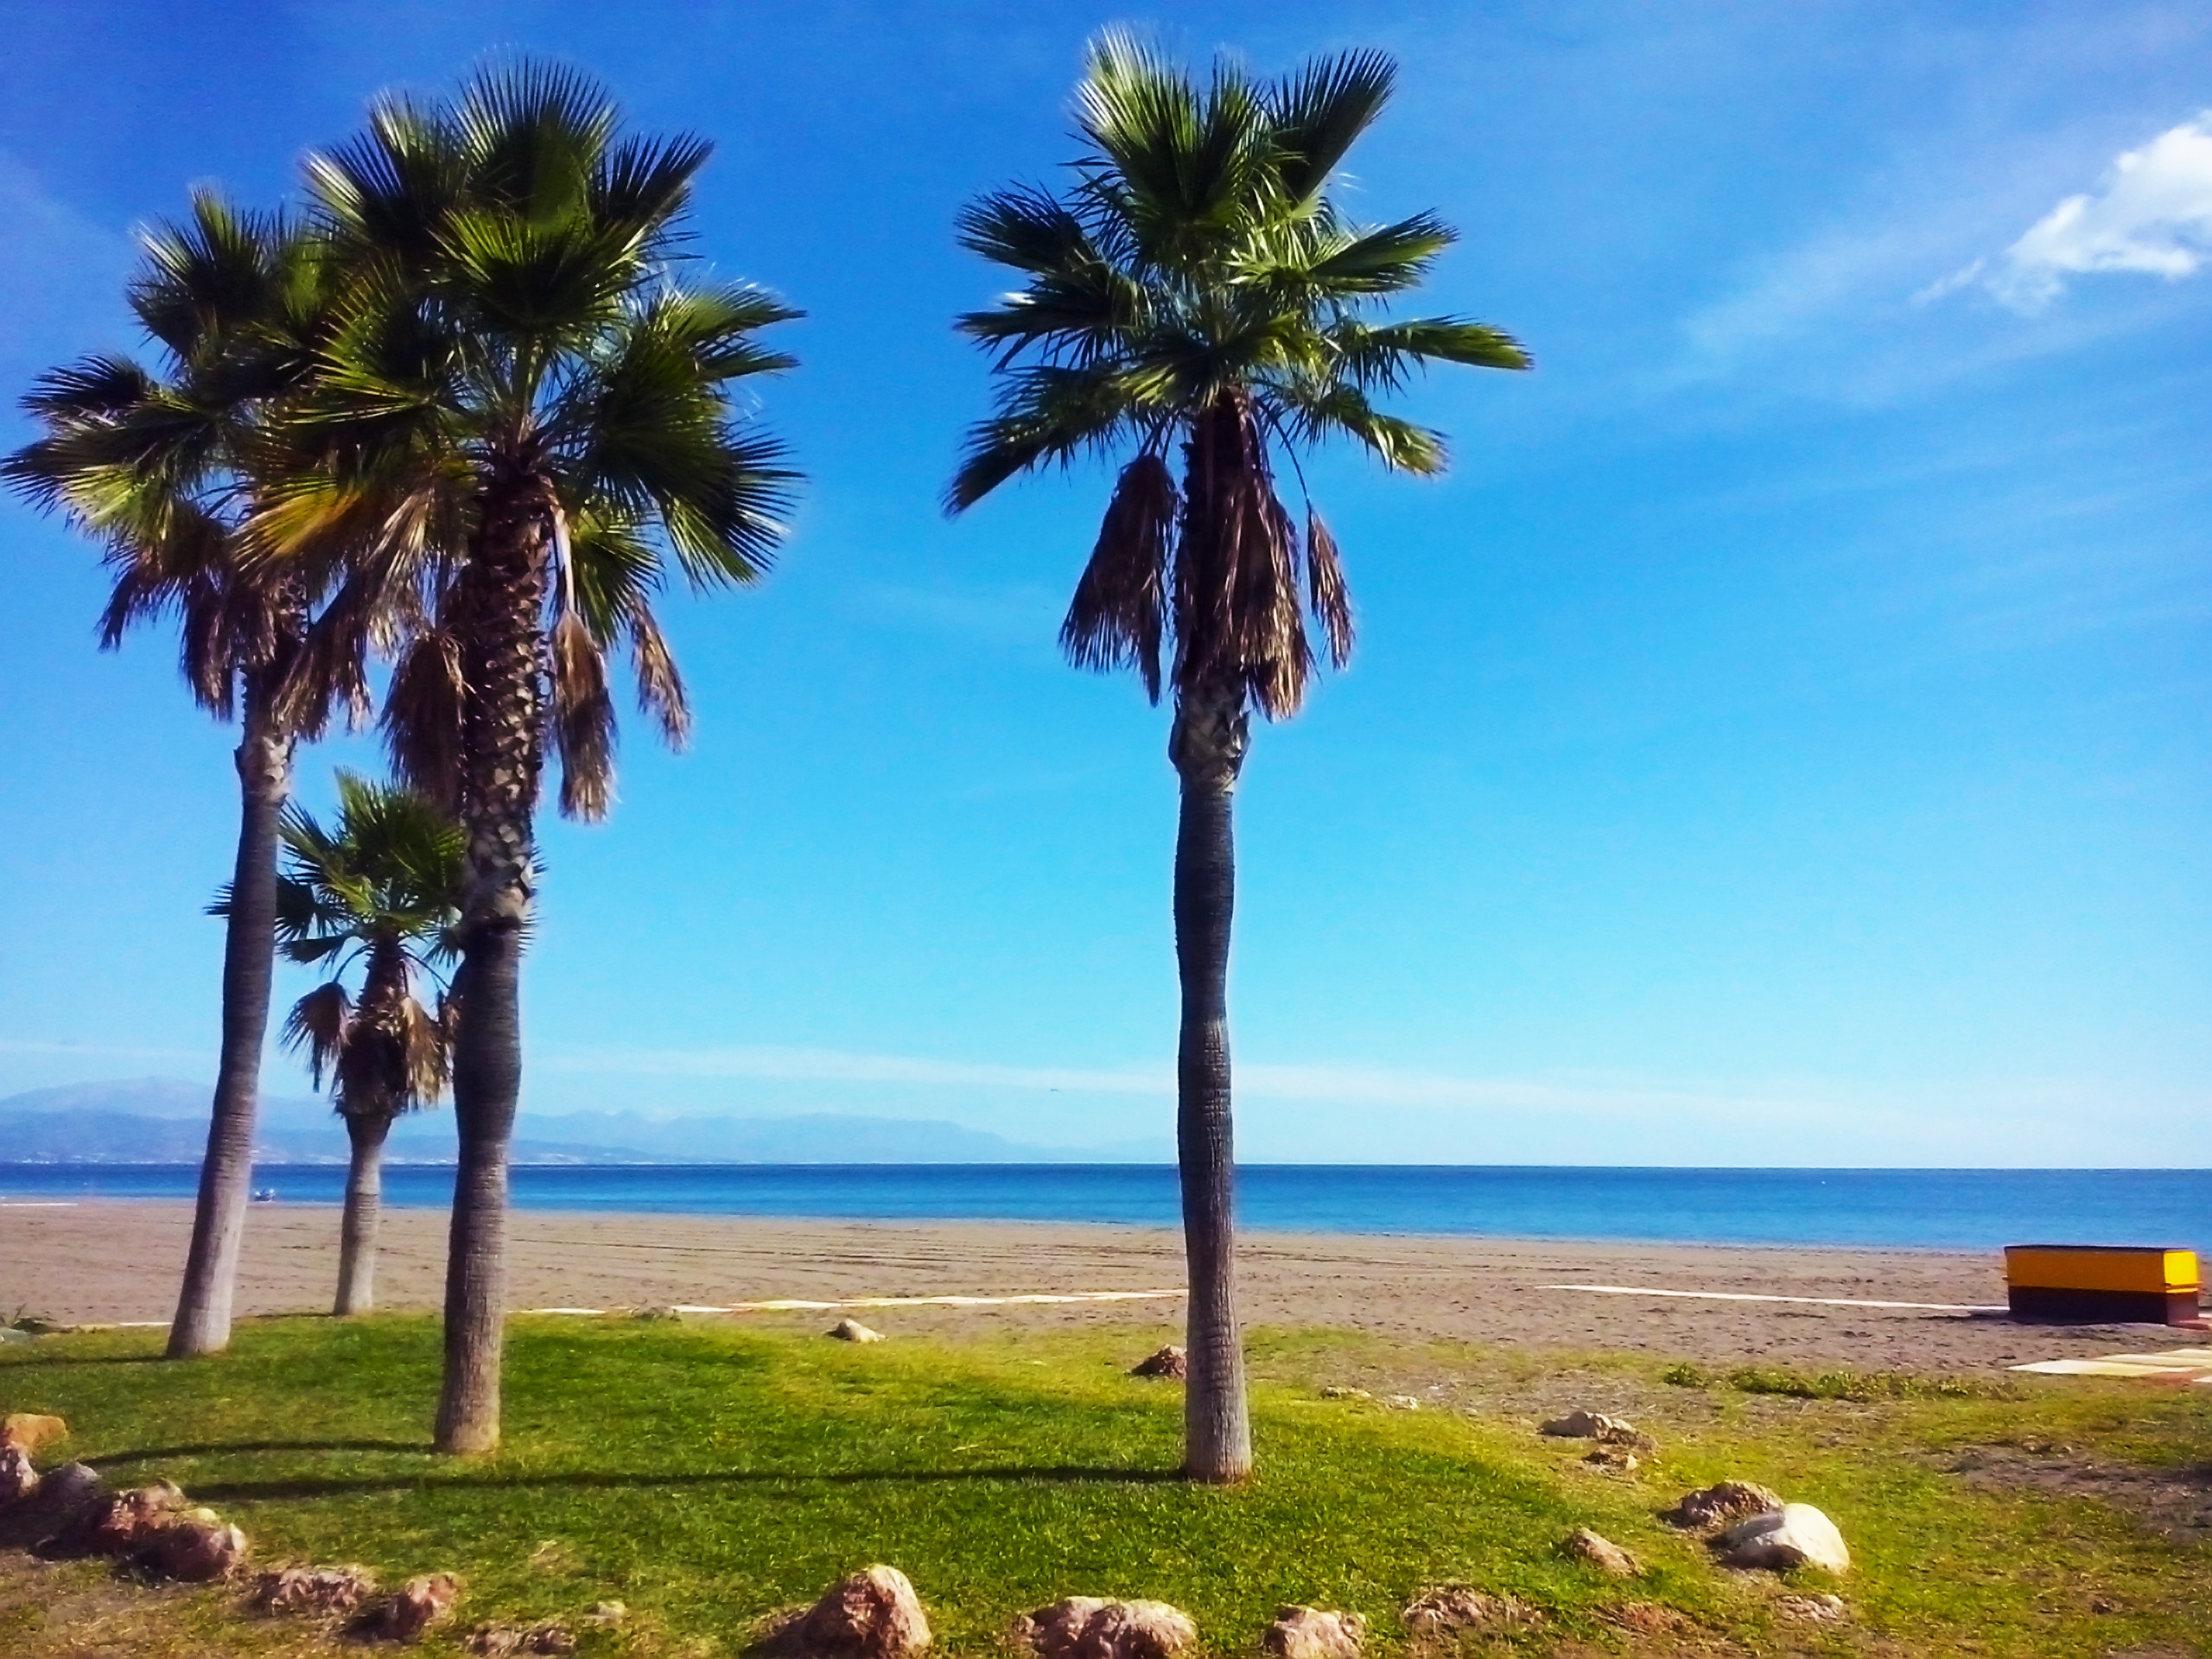
beach, sea, coast, tree, ocean, shore, wind, vacation, bay, island, savanna, body of water, caribbean, cape, woody plant, arecales, palm family, borassus flabellifer